Whewell (crater)

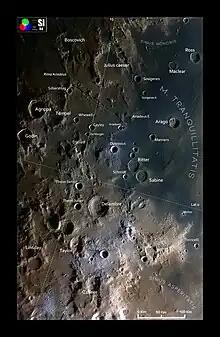
The crater area in a Selenochromatic format Image (Si)

Whewell is a lunar impact crater that lies on a stretch of lava-resurfaced terrain to the west of Mare Tranquillitatis. Its diameter is 13 km. It was named after the 19th-century English philosopher and naturalist, William Whewell. It is located to the east of the disintegrated crater Tempel and north-northwest of D'Arrest. To the east is Cayley, a slightly larger but very similar formation. To the North lies the Rima Ariadaeus, which is a linear rille that is 300 kilometers long and was formed when a section of the Moon's crust sank down between two parallel fault lines, producing a graben. Further north again, lies the 90 km wide crater Julius Caesar.